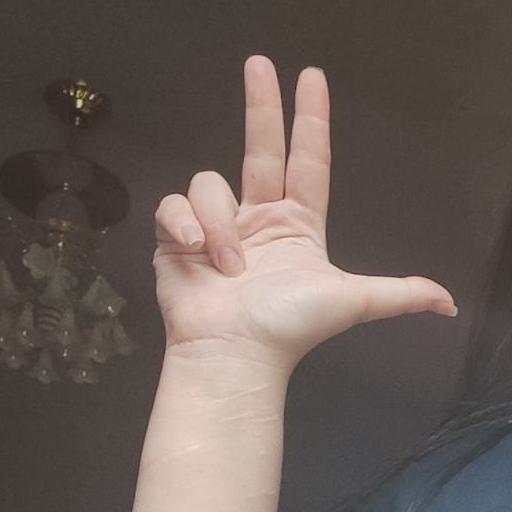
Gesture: three2